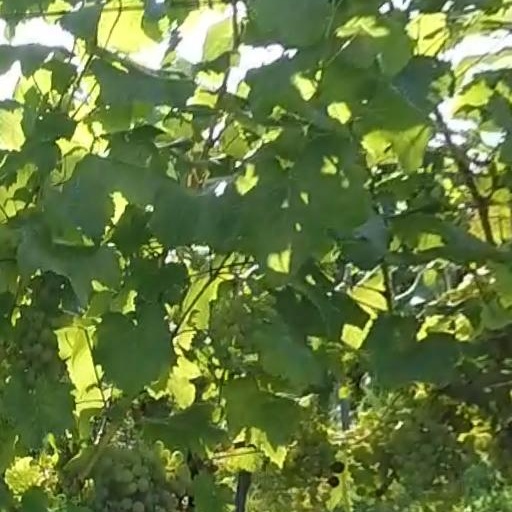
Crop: grape